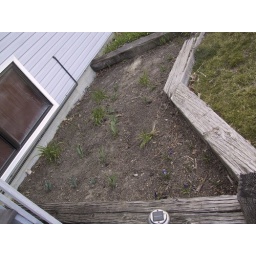
flower bed in early spring